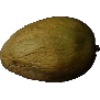
Label: Papaya 1